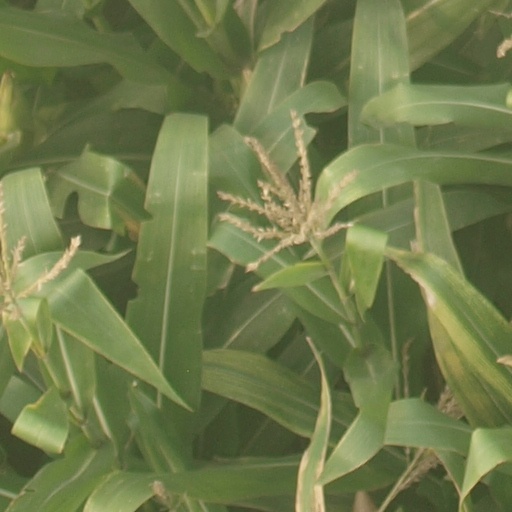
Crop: maize; corn